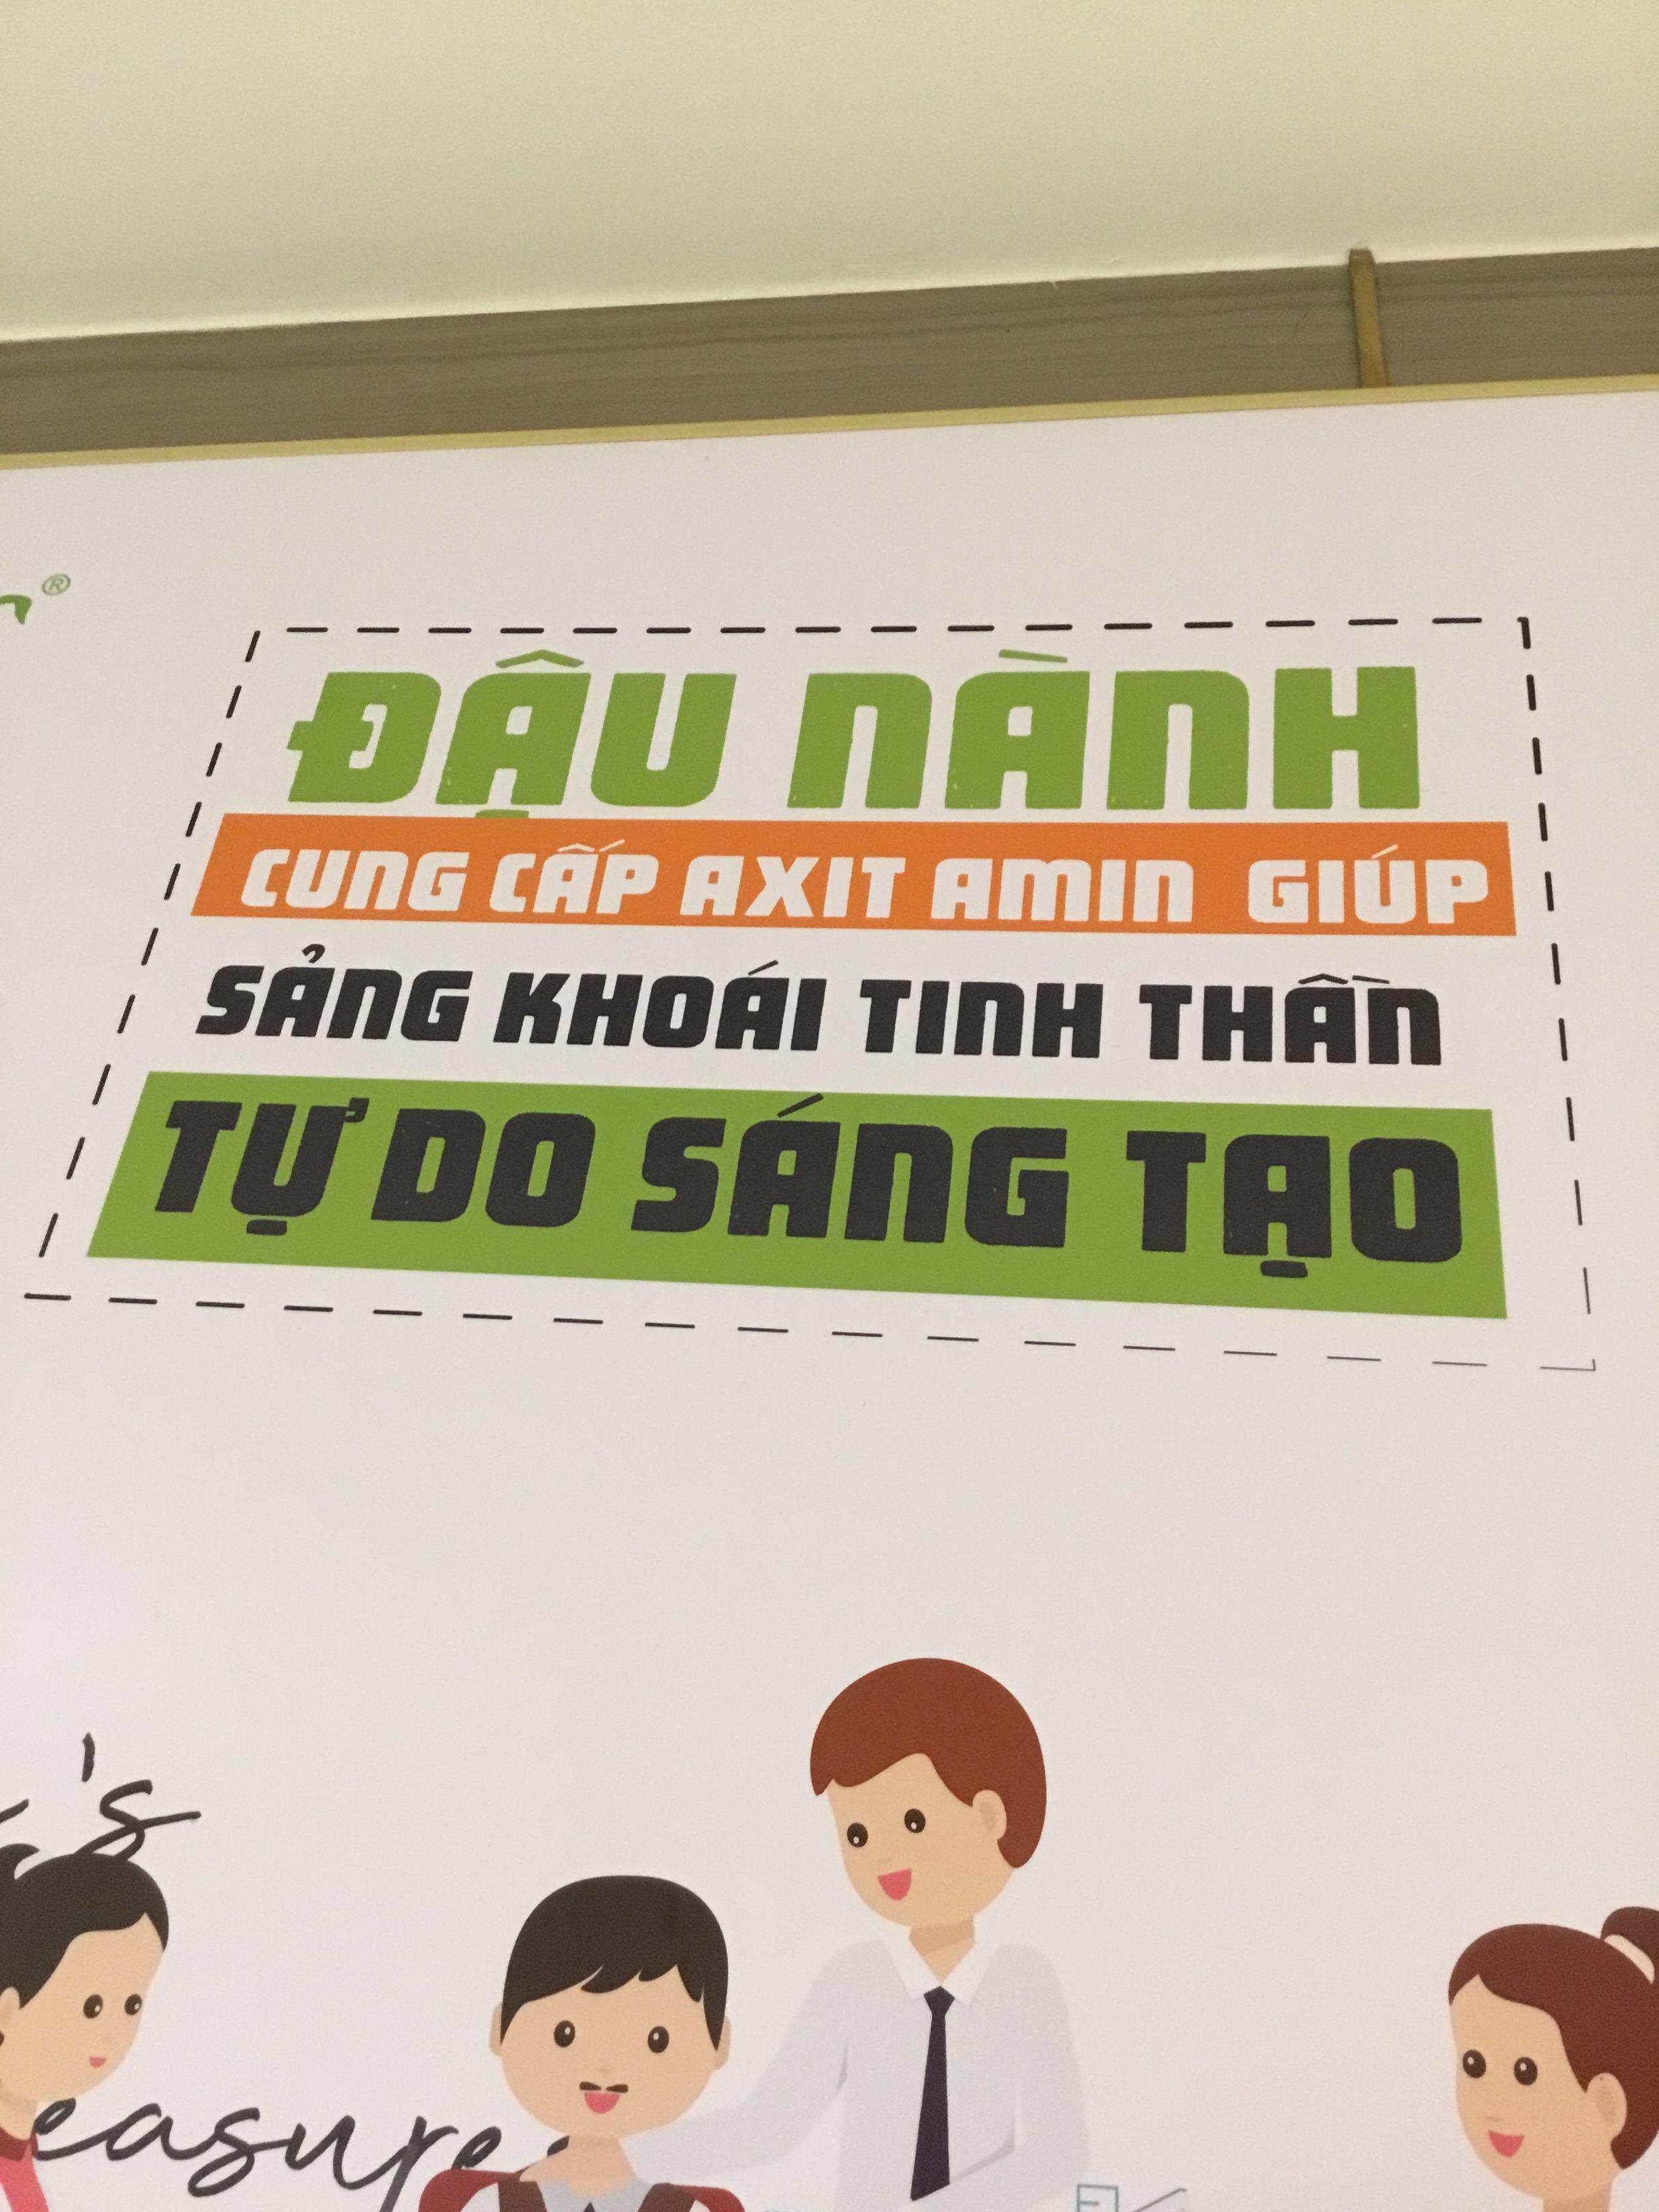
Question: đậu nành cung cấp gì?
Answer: cung cấp axit amin